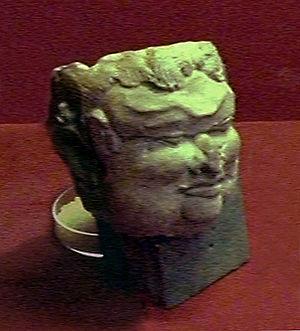
Nusantara est le terme sous lequel les Indonésiens désignent leur archipel. L'adjectif est nusantarien.
Gajah Mada était, d'après d'anciens manuscrits et la tradition javanaise, un chef militaire et mahapatih du royaume de Majapahit, nommé par la reine Tribhuwana Wijayatunggadewi, dans l'est de Java en Indonésie. On considère que c'est lui qui a porté le royaume au faîte de sa puissance et de sa gloire.